Mat Fraser (athlete)

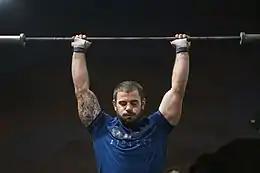
Mat Fraser in 2018

In 2018, Fraser's consistent performance again allowed him to defend his title at the 2018 CrossFit Games. He led from the third event, winning in two events (Fibonacci and Aeneas) with top 4 finishes in 10 of the 14 events and only one outside the top 10 – 11th on the Marathon Row. He won with a record 1,162 points, and a record margin of 220 points over the runner-up Patrick Vellner.